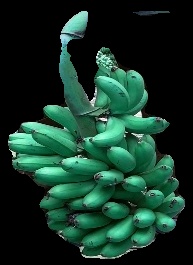
Variety: rasbale
Grade: grade1